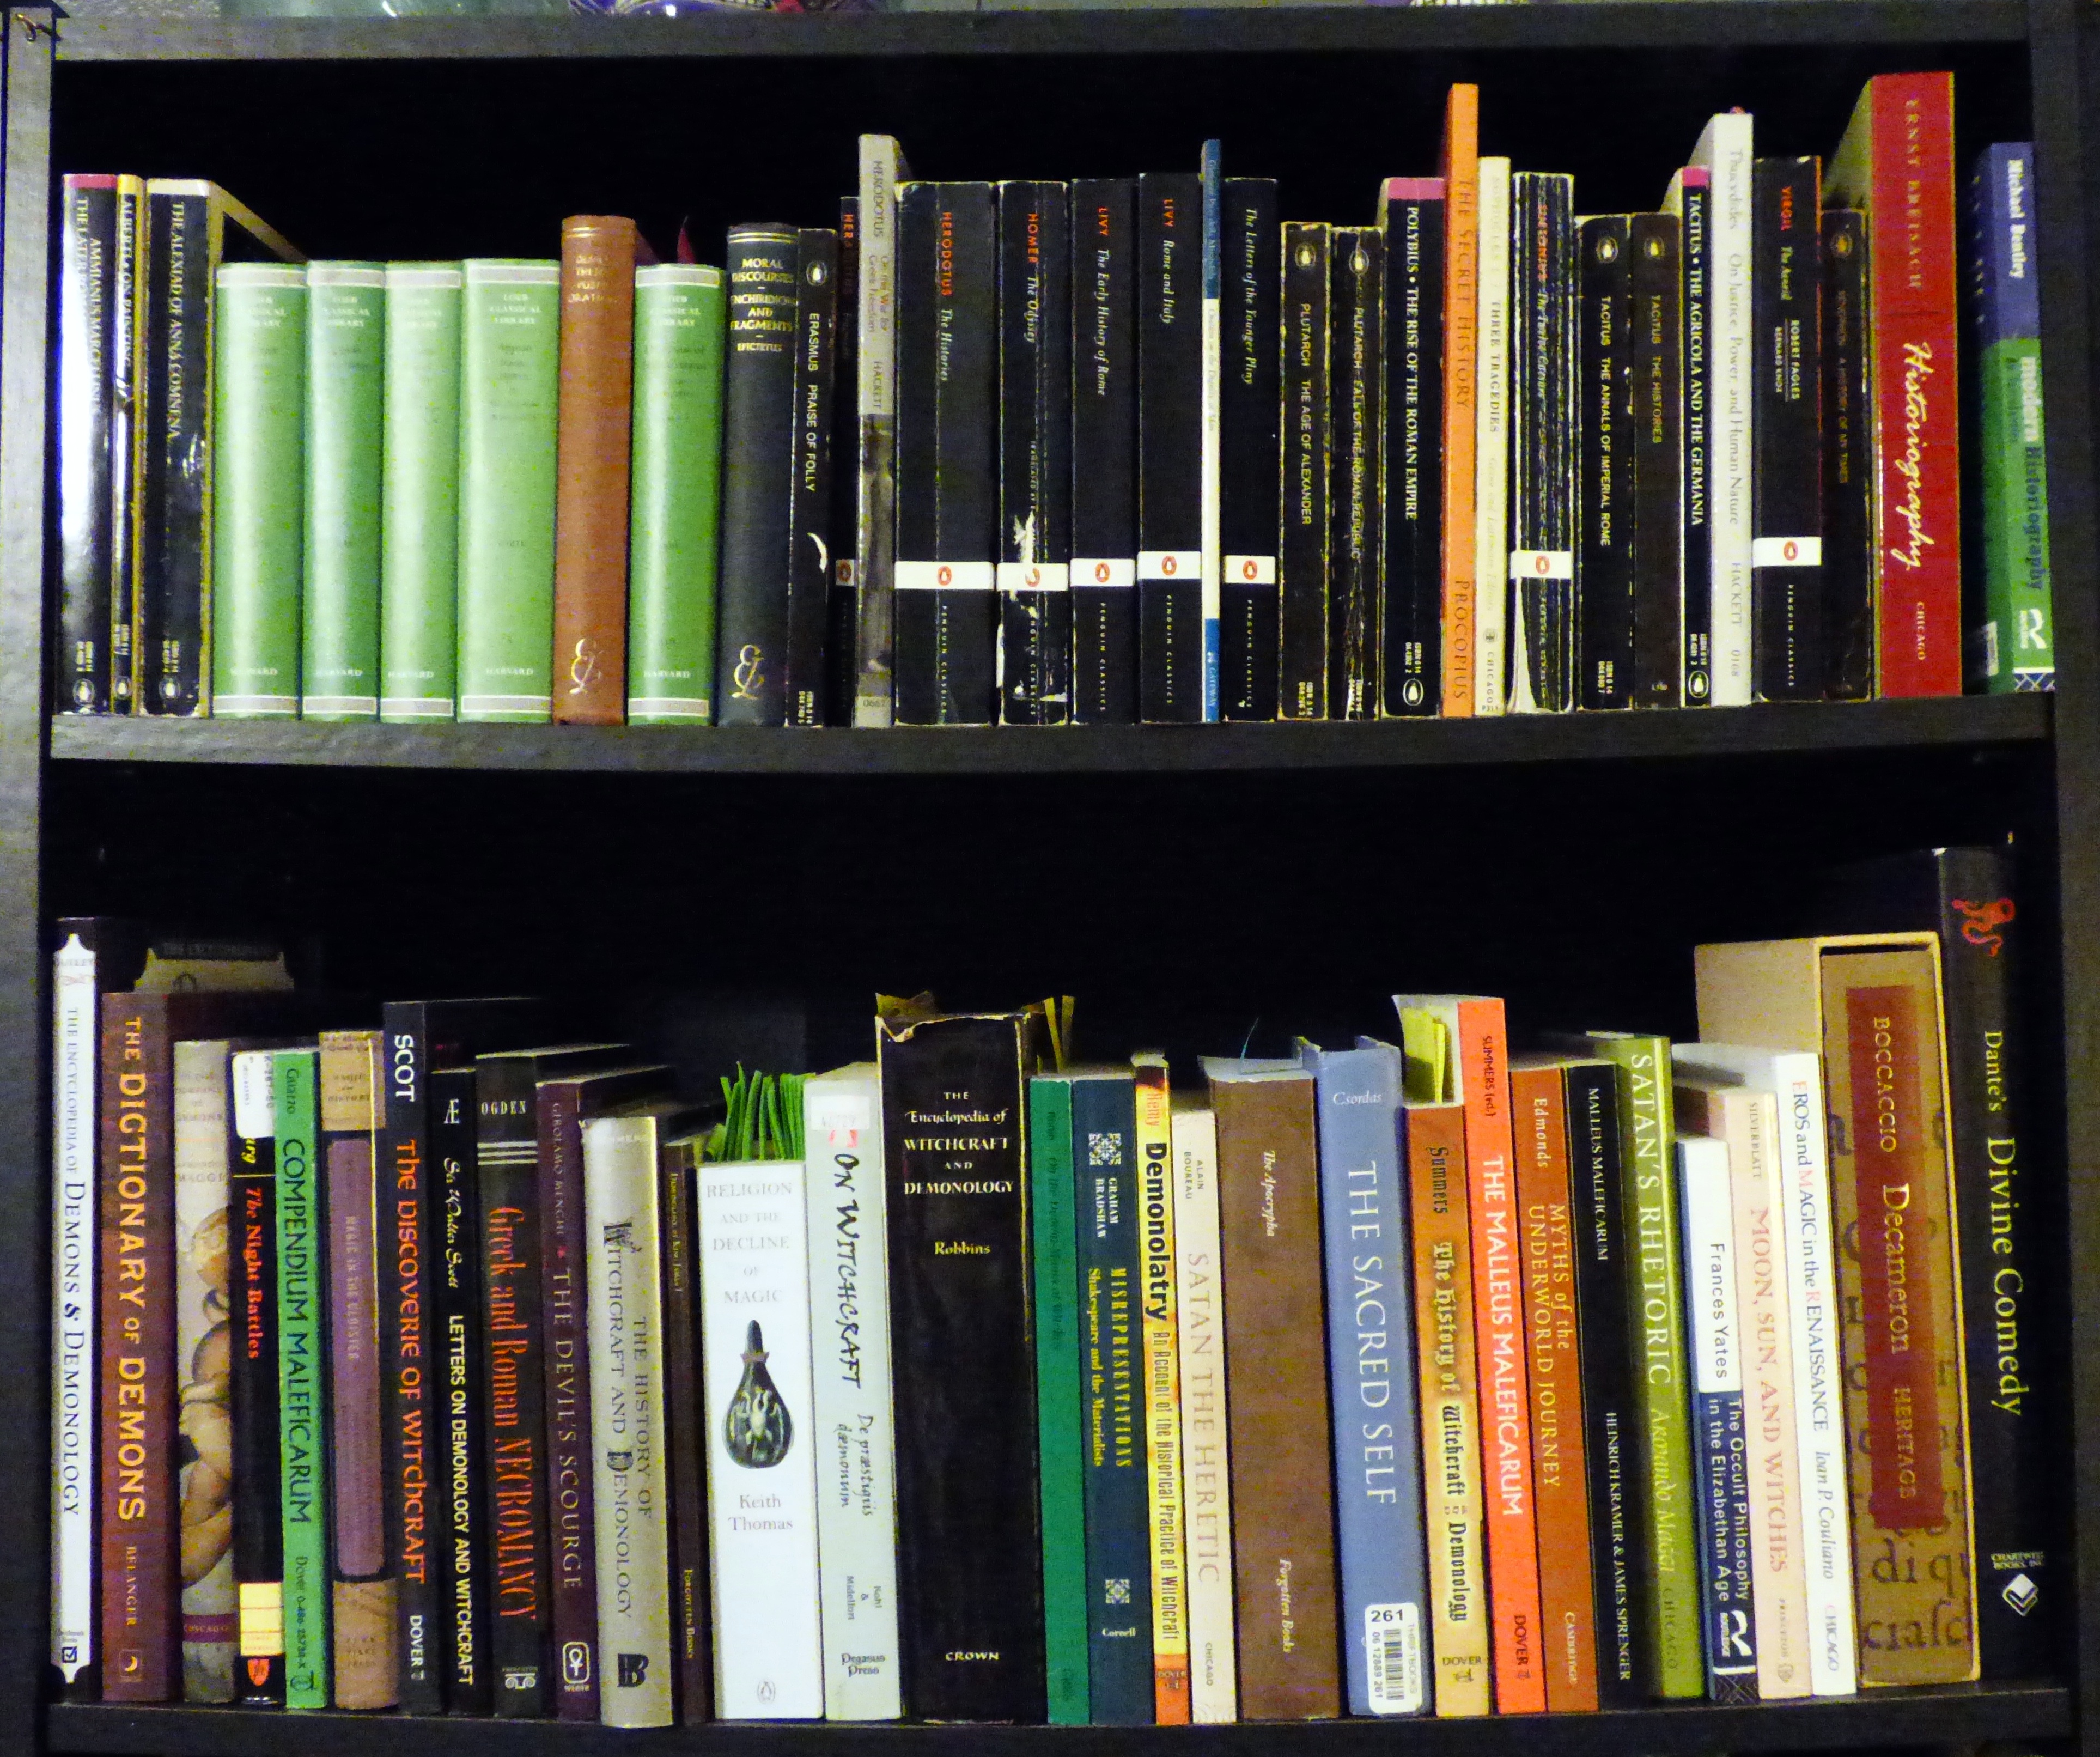
book, read, row, vintage, antique, old, reading, collection, shelf, set, stack, furniture, bookshelf, education, bookcase, bookstore, literature, study, library, books, university, school, history, learn, shelving, learning, cover, classics, wisdom, knowledge, personal computer hardware